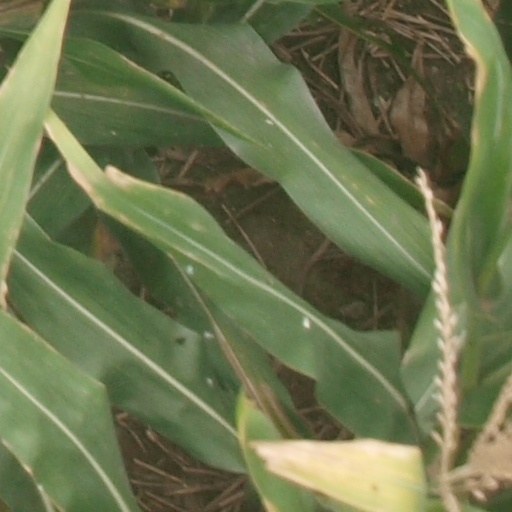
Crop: maize; corn